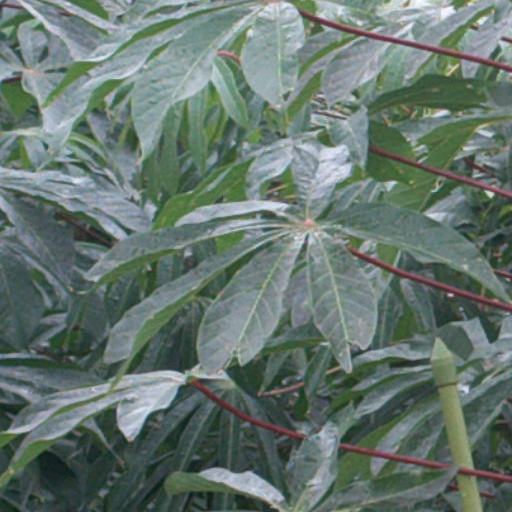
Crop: cassava